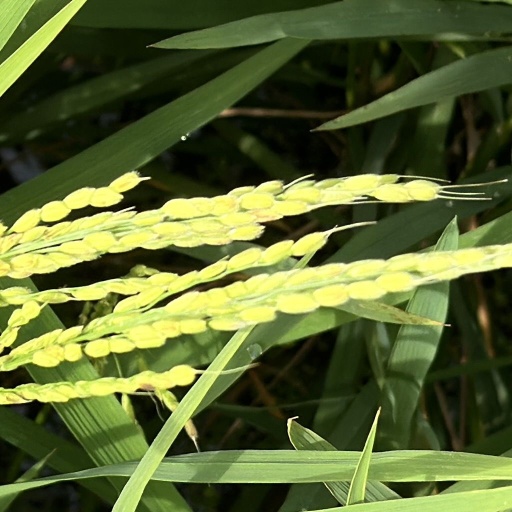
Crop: rice